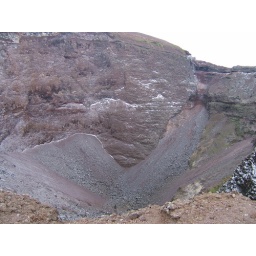
if you look close you can see the little pine tree in the middle